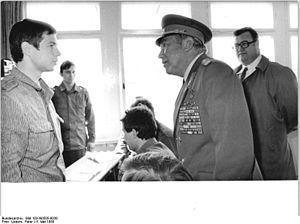
Hans-Joachim Böhme, né le 25 avril 1931 et mort le 11 mai 1995 à Berlin est un homme politique est-allemand. Il est ministre de l'Enseignement supérieur et technique de 1970 à 1989.